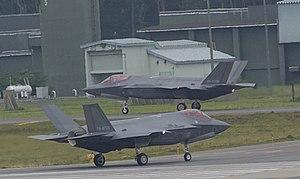
La Force aérienne d'autodéfense japonaise ou Japanese Air Self-Defense Force est la composante aérienne des Forces d'autodéfense japonaises. Elle a été créée le 1ᵉʳ juillet 1954 et reprend une partie des traditions du Service aérien de l'Armée impériale japonaise. Fin 2013, son effectif total est de 50 324 personnes. En 2010, ses effectifs étaient de 34 760 militaires.